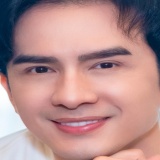
ca sĩ Đan Trường